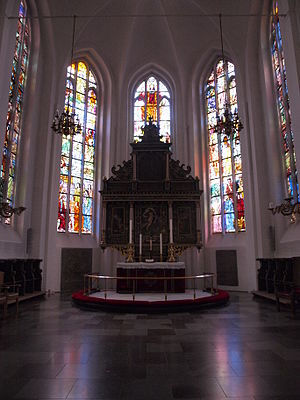
Sankt Nicolai Kirke (Kolding) / Interiør
Kirkens alter, set i september 2015
Sankt Nikolai Kirke (Kolding Kommune) alter, september 2015
Sankt Nicolai Kirke er Koldings ældste kirke, bygget i 1200-tallet af røde munkesten og er beliggende på Nicolaiplads 3. Kirken har flere gange fået gennemgribende ombygninger, den har haft sit nuværende udseende siden 1886.